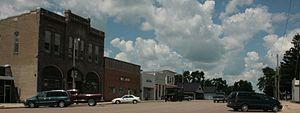
Larchwood est une ville du comté de Lyon, en Iowa, aux États-Unis. Elle est fondée vers 1872 et incorporée le 6 janvier 1892.